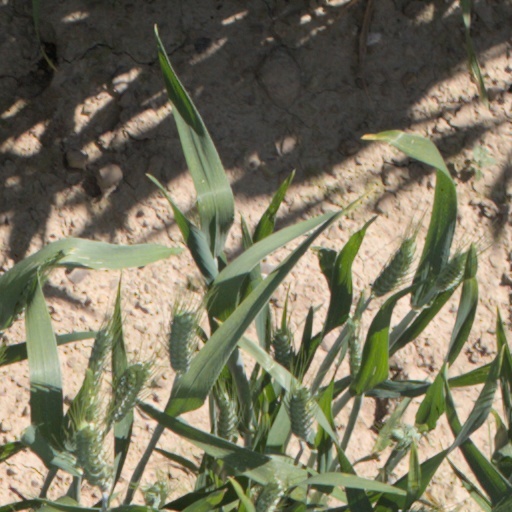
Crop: wheat